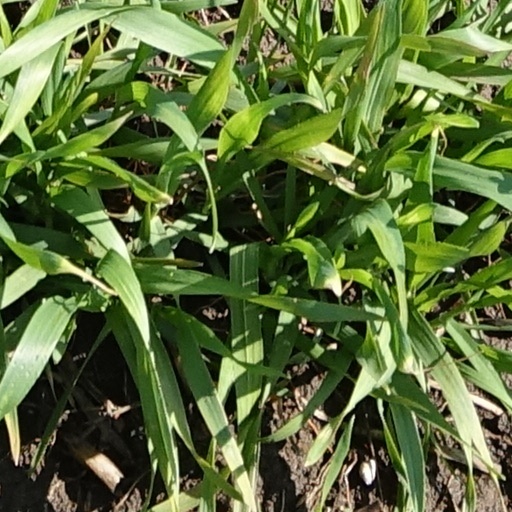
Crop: wheat